Paquita Sauquillo

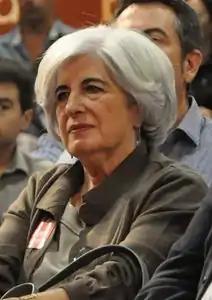
April 2010

Francisca "Paquita" Sauquillo Pérez del Arco (born 31 July 1943) is a Spanish lawyer and politician known for her activism as a labor lawyer and in defense of democratic liberties during the dictatorship of Francisco Franco. She has been a deputy of the Assembly of Madrid (1983–1994), a Senator (1983–1994) and a member of the European Parliament (1994–2004). Since 1985, she has been president of the NGO Movement for Peace, Disarmament, and Freedom (MPDL). Since May 2016, she has presided as Commissioner of Historical Memory of the City Council of Madrid.